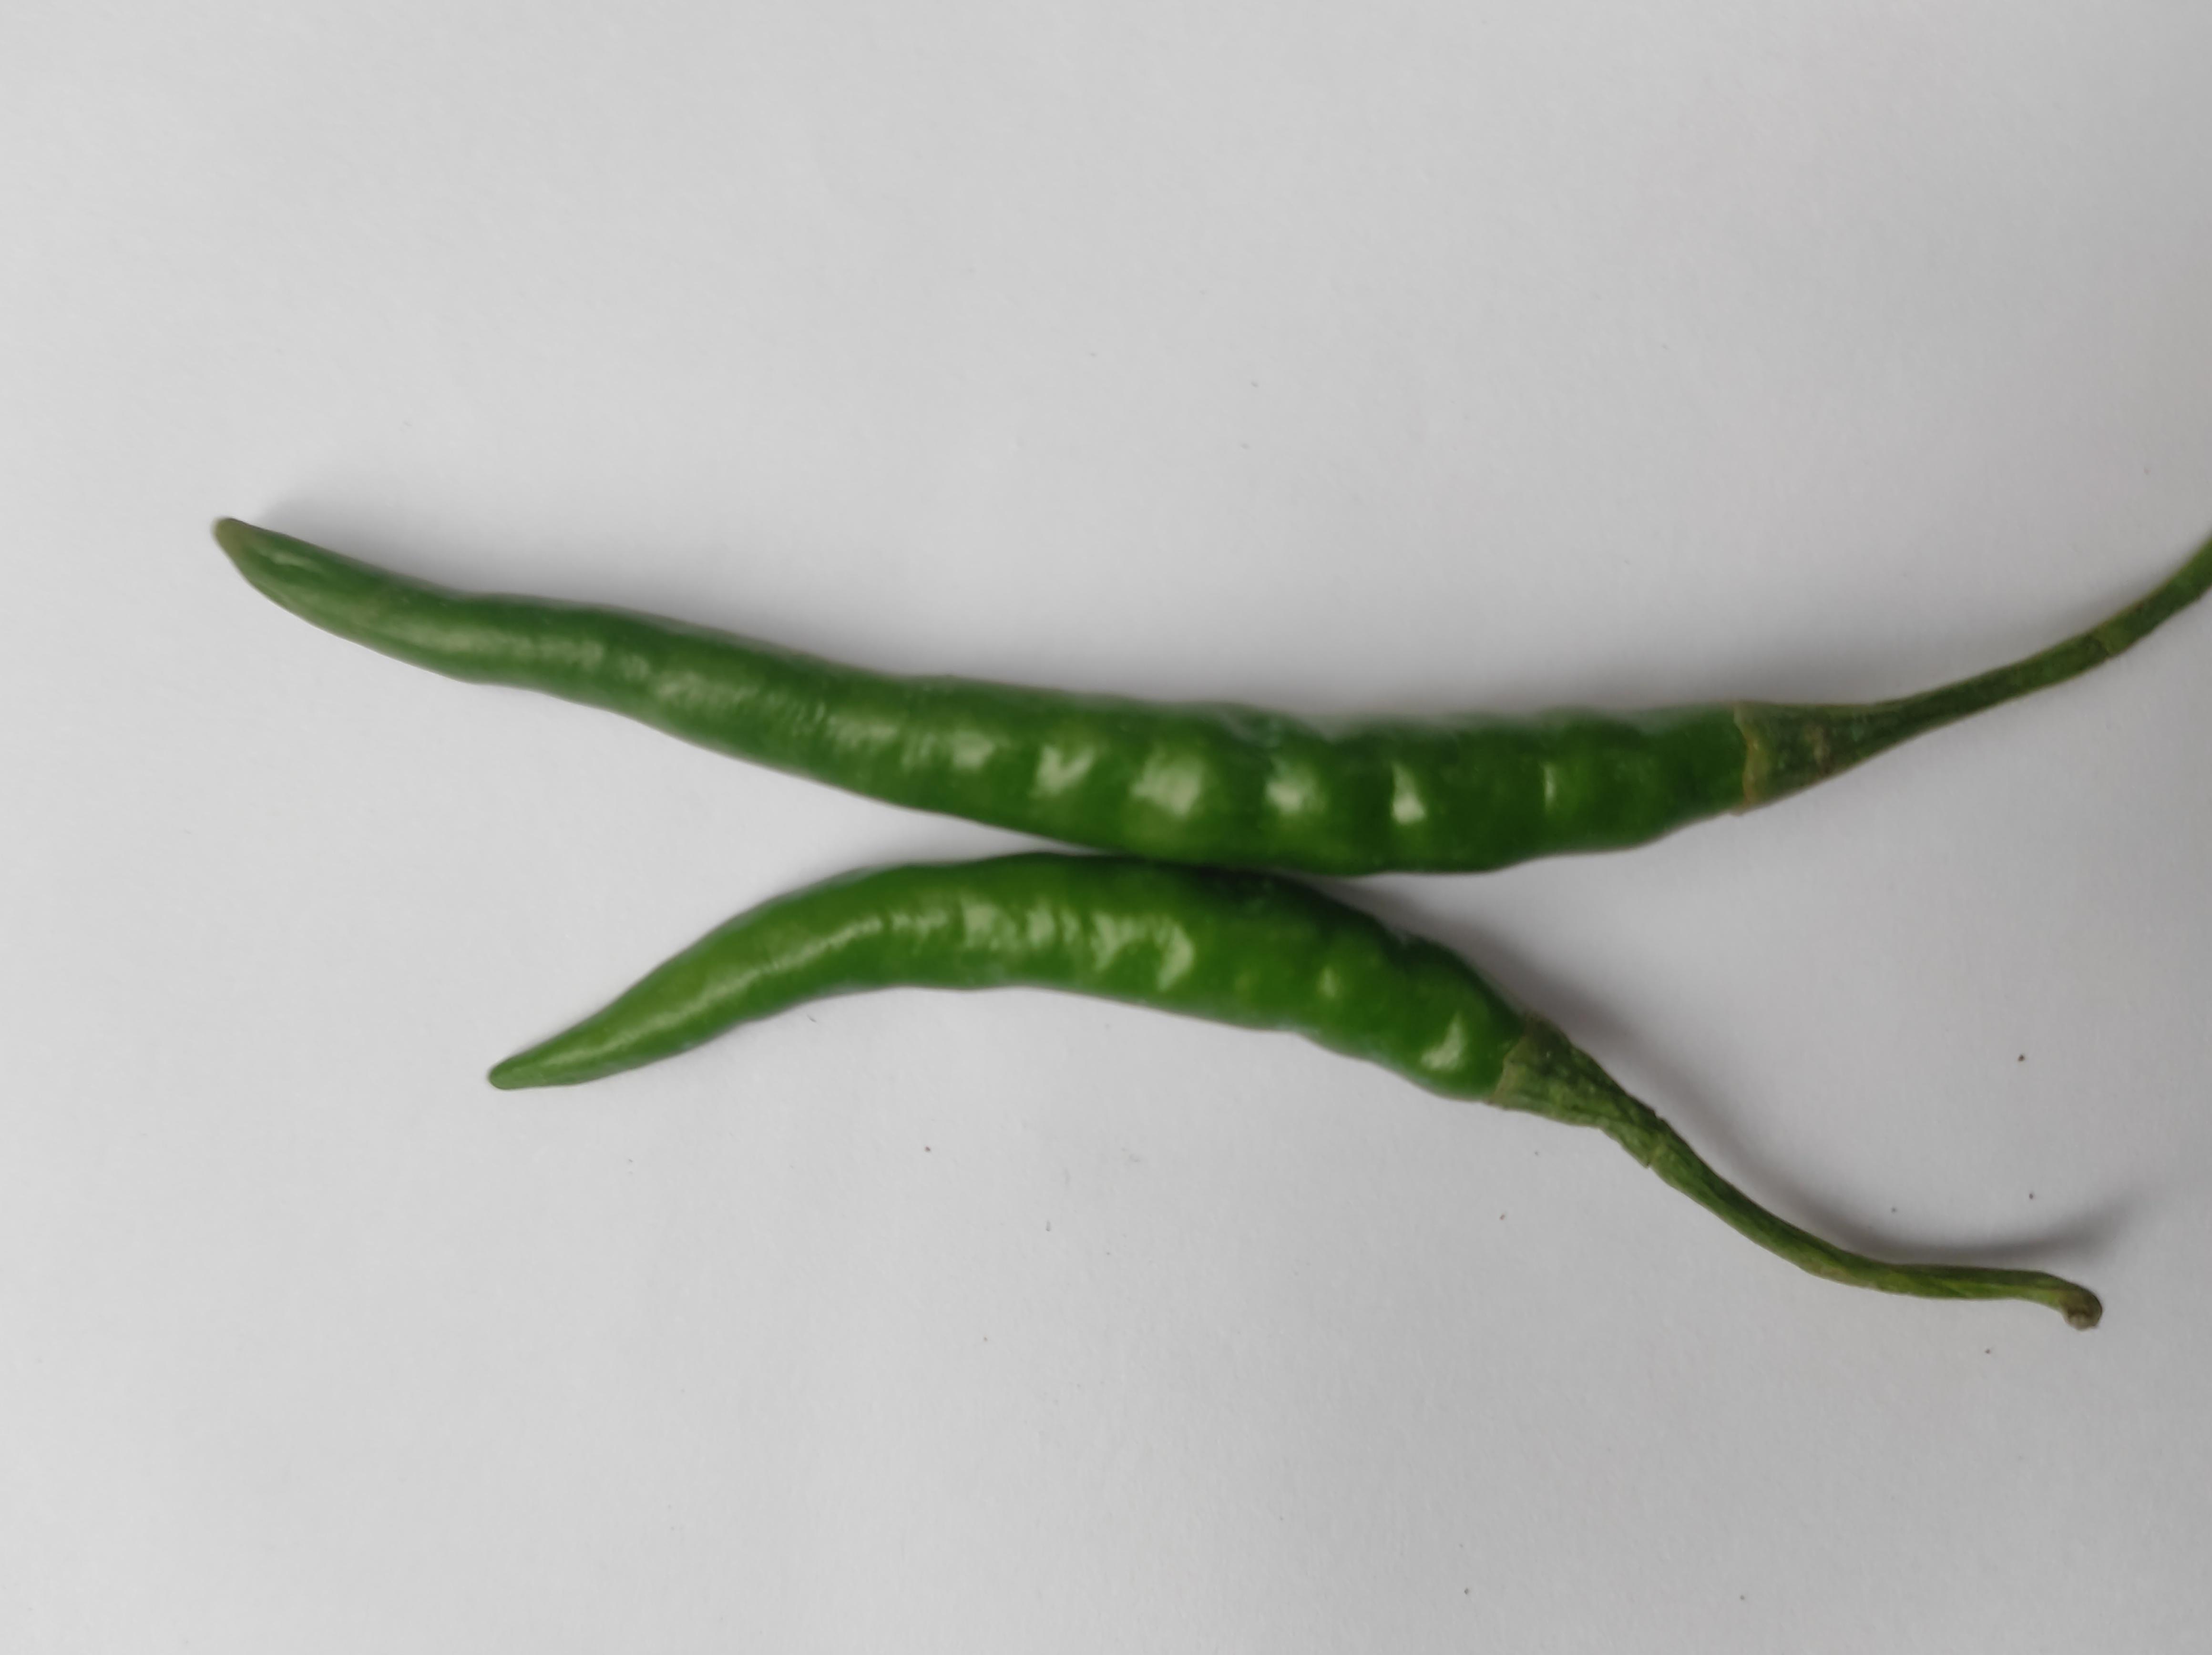
Label: Green Chili